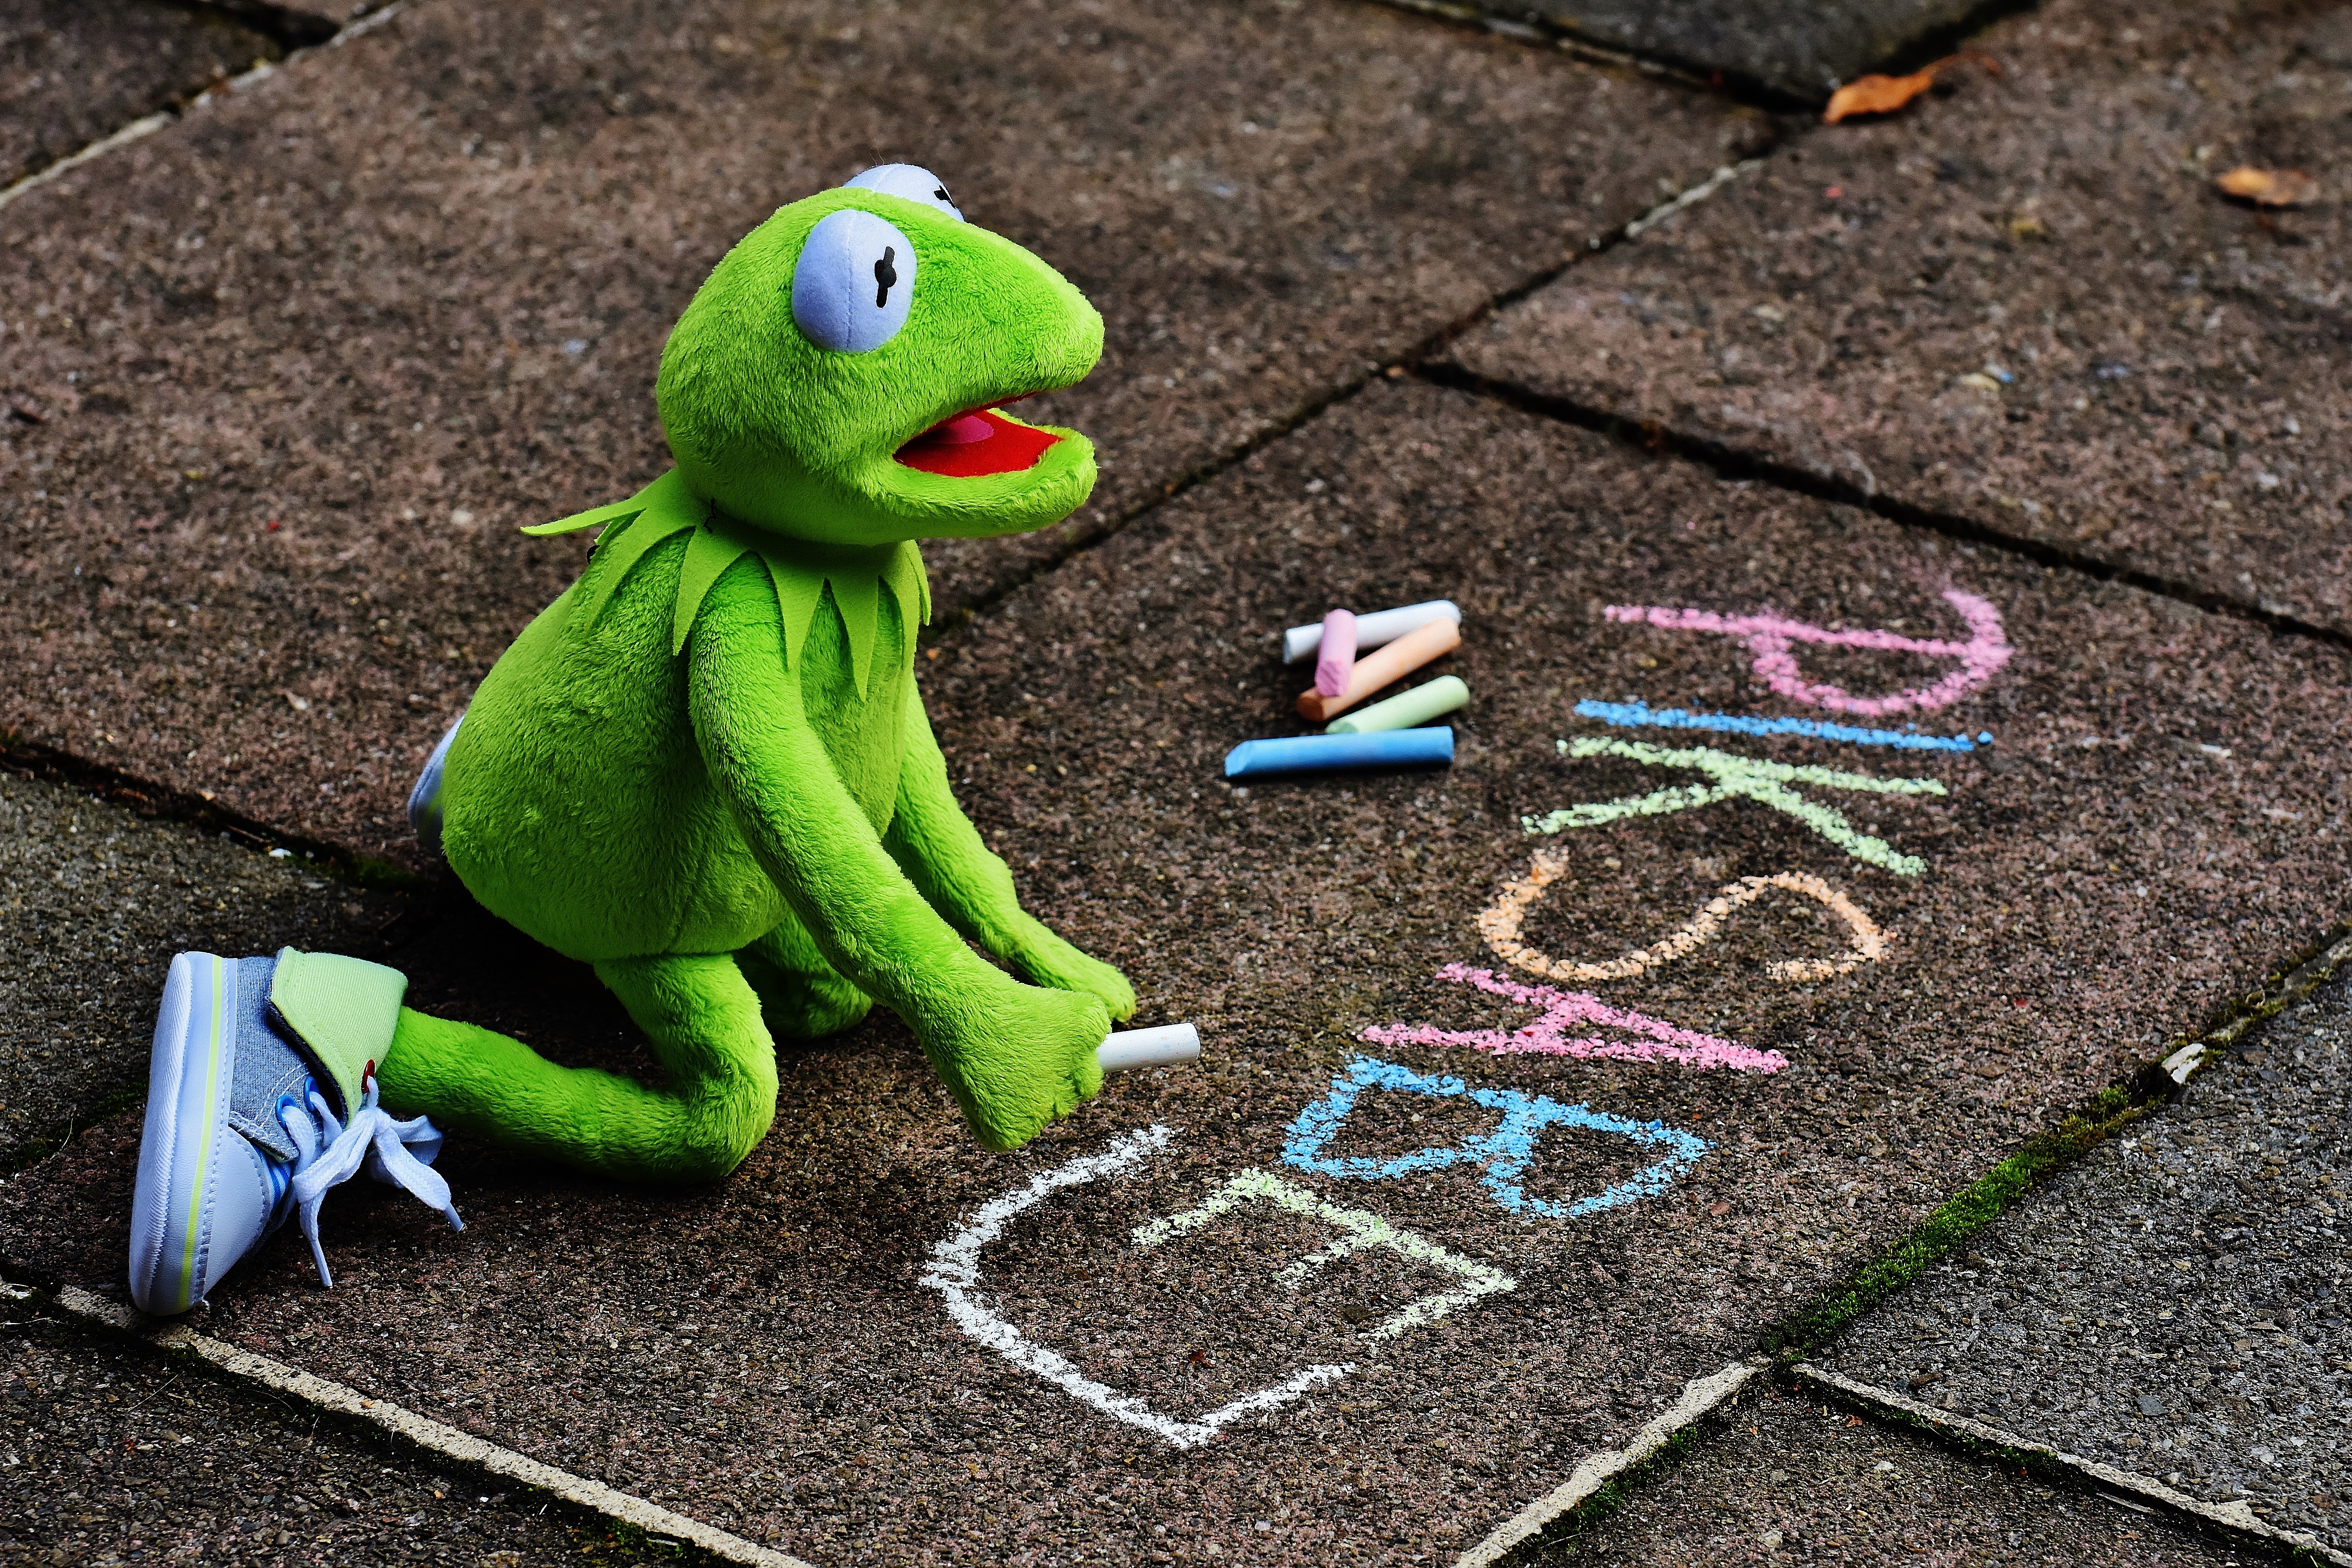
grass, ground, leaf, cute, green, color, paint, frog, colorful, toy, painting, font, art, drawing, chalk, funny, painted, stuffed animal, draw, kermit, frogs, written, stra enkreide, street chalk, soft toy, pixabay, typographical errors